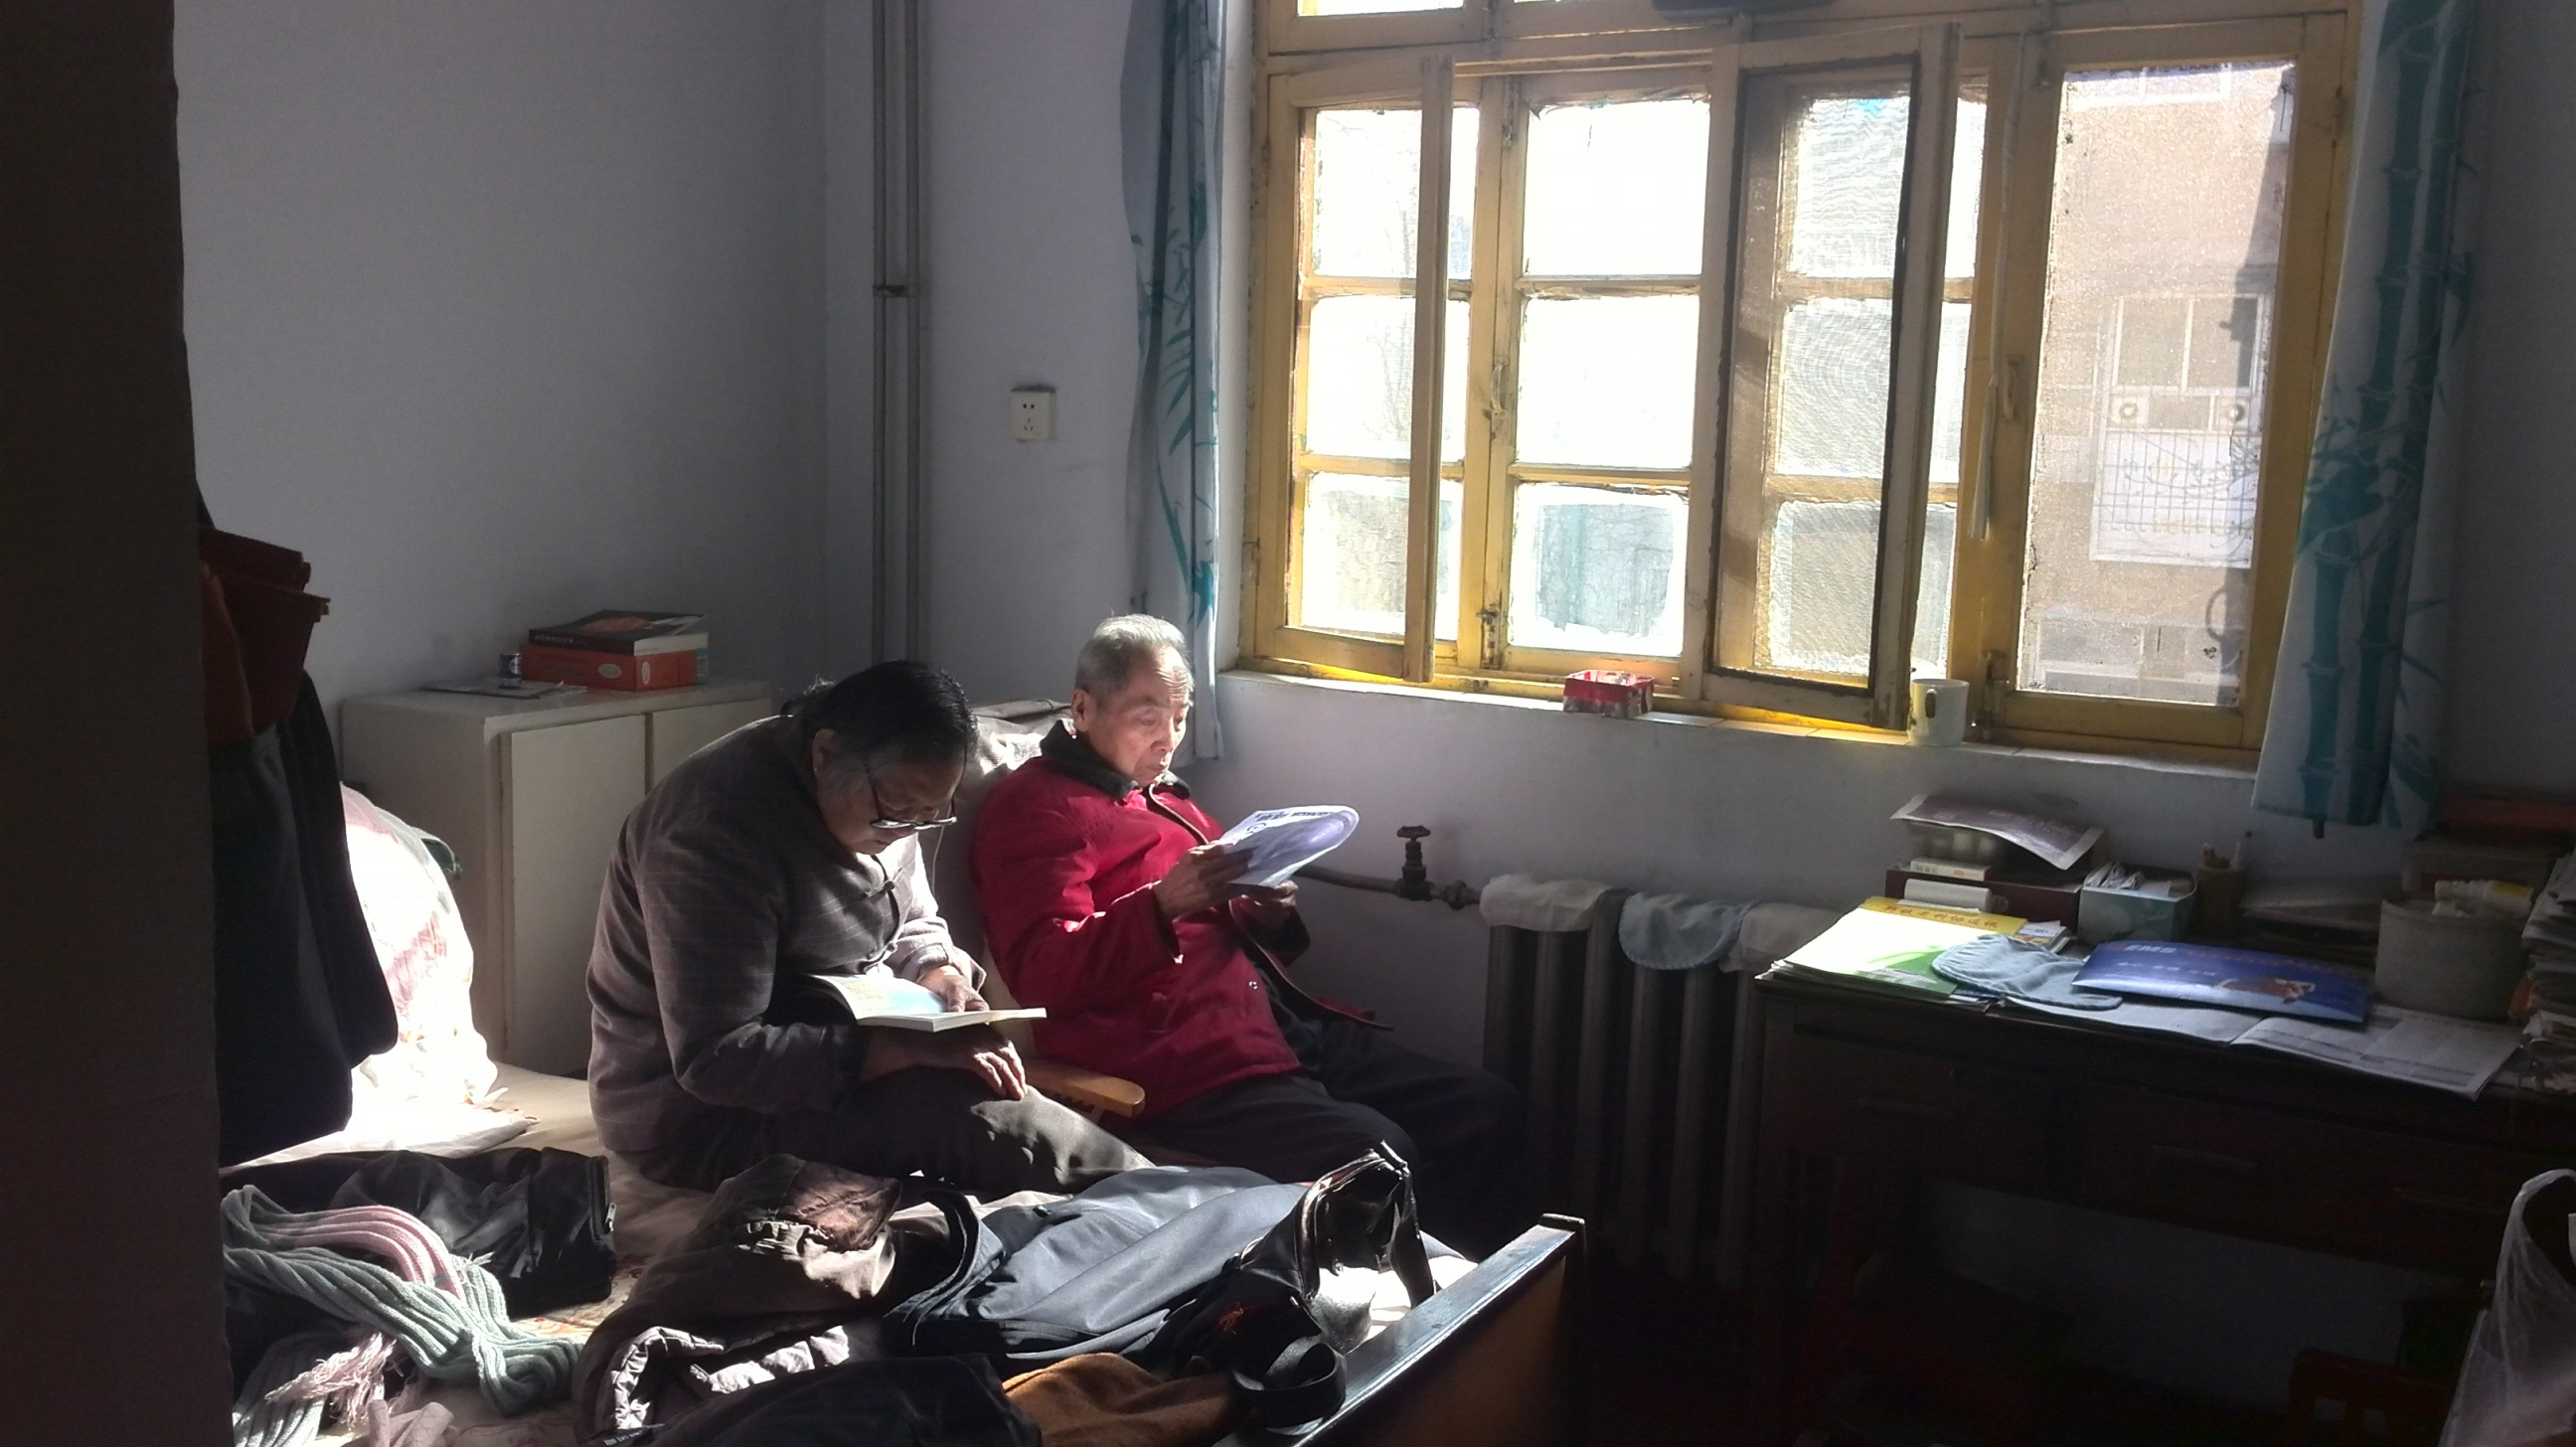
read, sunshine, house, morning, window, old, newspaper, indoor, room, interior design, grandparents, poverty, company, portuguese, veteran, diamond wedding, a family of scholars, real life, married couples, take up